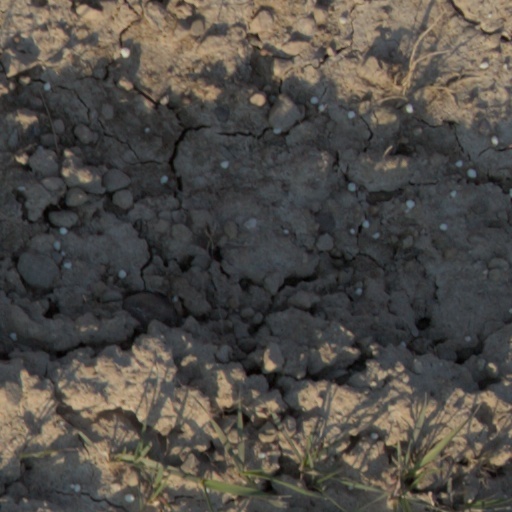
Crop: wheat